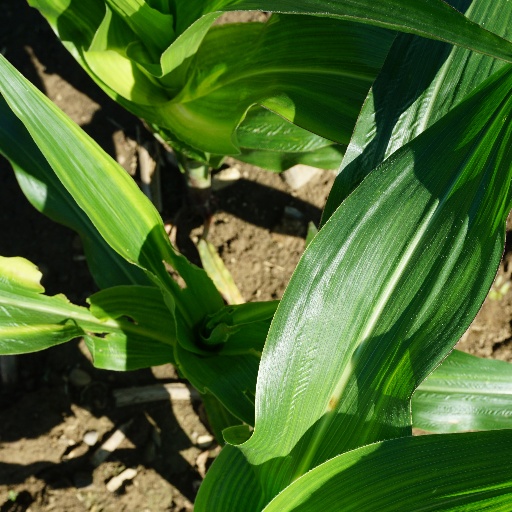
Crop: maize; corn